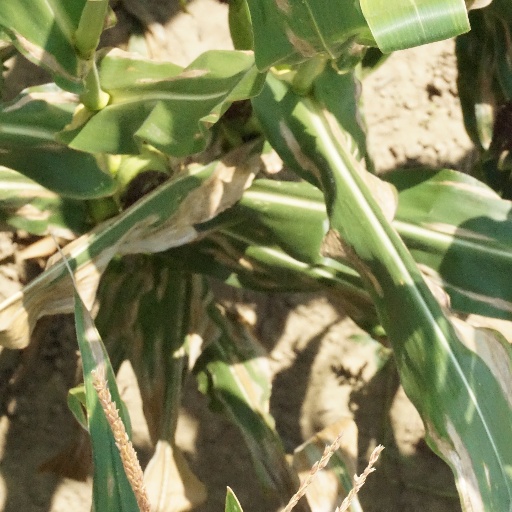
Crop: maize; corn